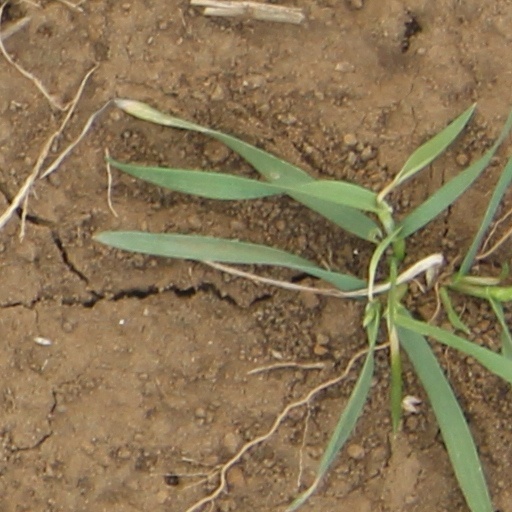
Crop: wheat